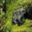
Label: frog